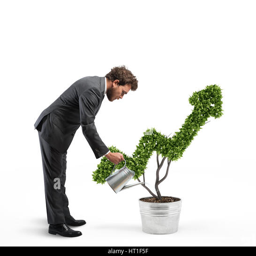
businessman watering a plant that grows like an arrow .